Syrian Turkmen

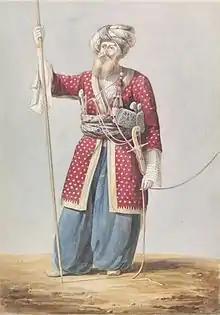
A Mamluk from Aleppo.

In 1260, the Mamluk Sultanate – ruled by a line of Turkish and Circassian sultans – entered Syria in response to the Mongol invasions. Whilst Cairo remained the seat of the Mamluk Sultanate, Damascus became their second capital. Hence, by the thirteenth century, the Turkmen formed a part of the armies of Damascus and Aleppo, and permanently settled in these regions. After the Bahri sultan of the Mamluks, Baibars, destroyed Qara he settled Turkmen in the town in 1265. Two years later, he settled more Turkmen in the Syrian coast to protect the region. The Turkmen were called on to assist in the capture of Margat by the Muslim commander of the Krak des Chevaliers in 1280. The late Mamluk-era writer Ahmad al-Qalqashandi noted that Turkmen formed contingents in the regular armies of greater Syria. By the 15th century, the Muslim writer Khalil az-Zahiri recorded 180,000 Turkmen soldiers and 20,000 Kurdish soldiers in Syria. The Turkmen mainly lived in the provinces of Aleppo and were settled in suburbs such as al-Hadir al-Sulaymani; they also live near the coast and the Jawlan (i.e. Golan Heights).